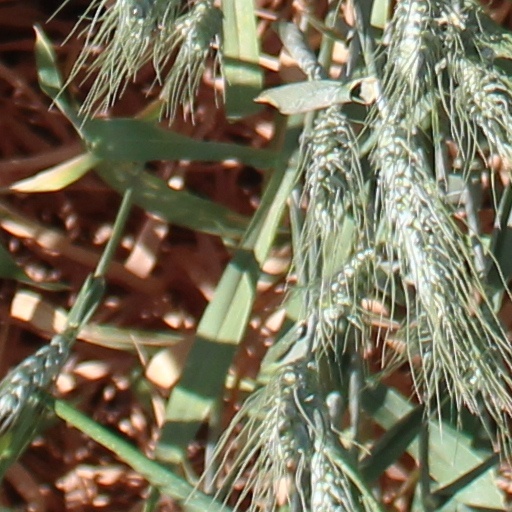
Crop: wheat